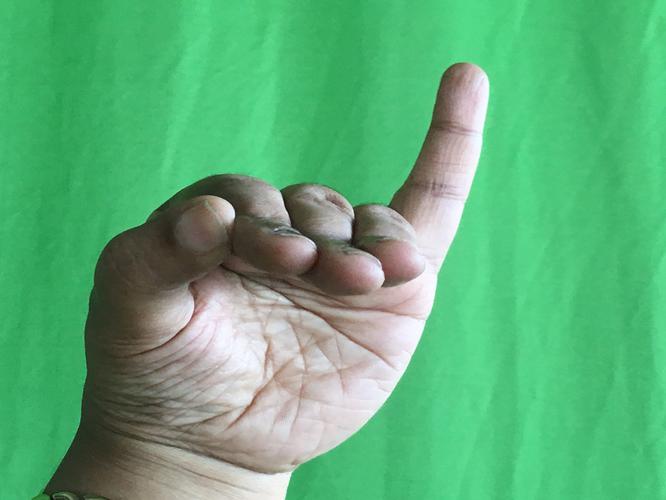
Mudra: Hamsapaksha
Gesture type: double_hand